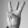
ASL letter: W